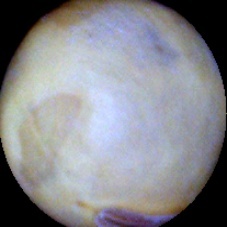
Label: Intact